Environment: real
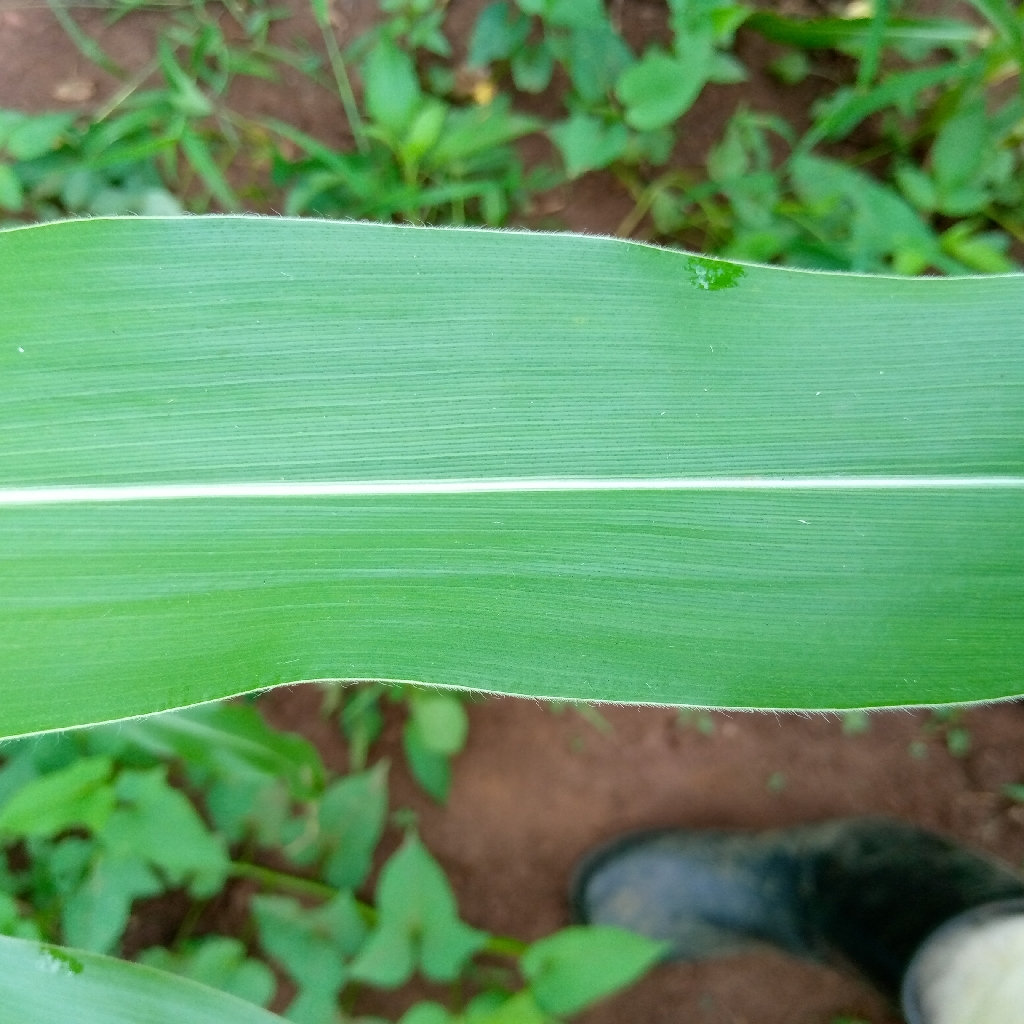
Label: healthy